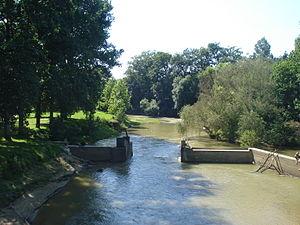
Sault-de-Navailles est une commune française située dans le département des Pyrénées-Atlantiques, en région Nouvelle-Aquitaine.
Le Luy de Béarn est un affluent du Luy, qui prend sa source à Andoins, Pyrénées-Atlantiques, dans le bassin versant gauche de l’Adour.